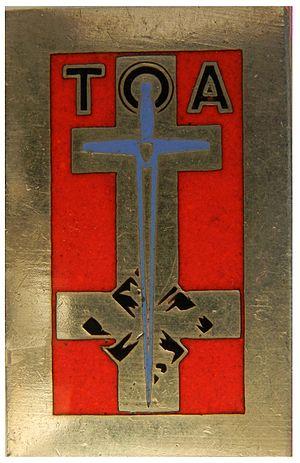
Insigne français des TOA (Troupes d'Occupation en Allemagne)
La croix gammée nazie a été utilisée comme symbole par Adolf Hitler et le Parti national-socialiste des travailleurs allemands en raison de son association avec les peuples « aryens » dont ils se réclamaient.
Les forces armées françaises présentes en Allemagne ont connu plusieurs appellations : troupes d'occupation en Allemagne de 1945 à 1949, forces françaises en Allemagne de 1949 à 1993, forces françaises stationnées en Allemagne de 1993 à 1999 et enfin forces françaises et l'élément civil stationnés en Allemagne depuis 1999.